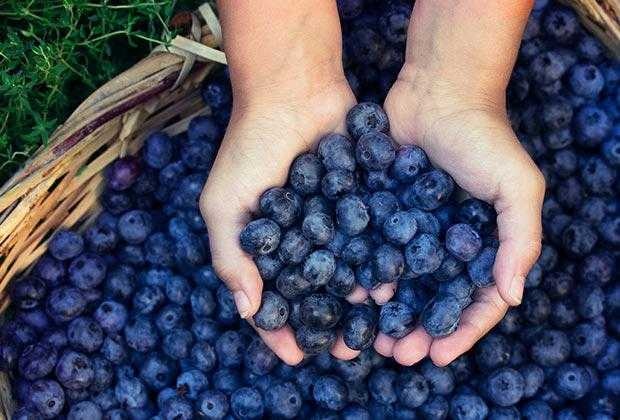
Label: Blueberry